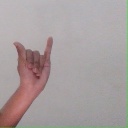
अक्षर: य